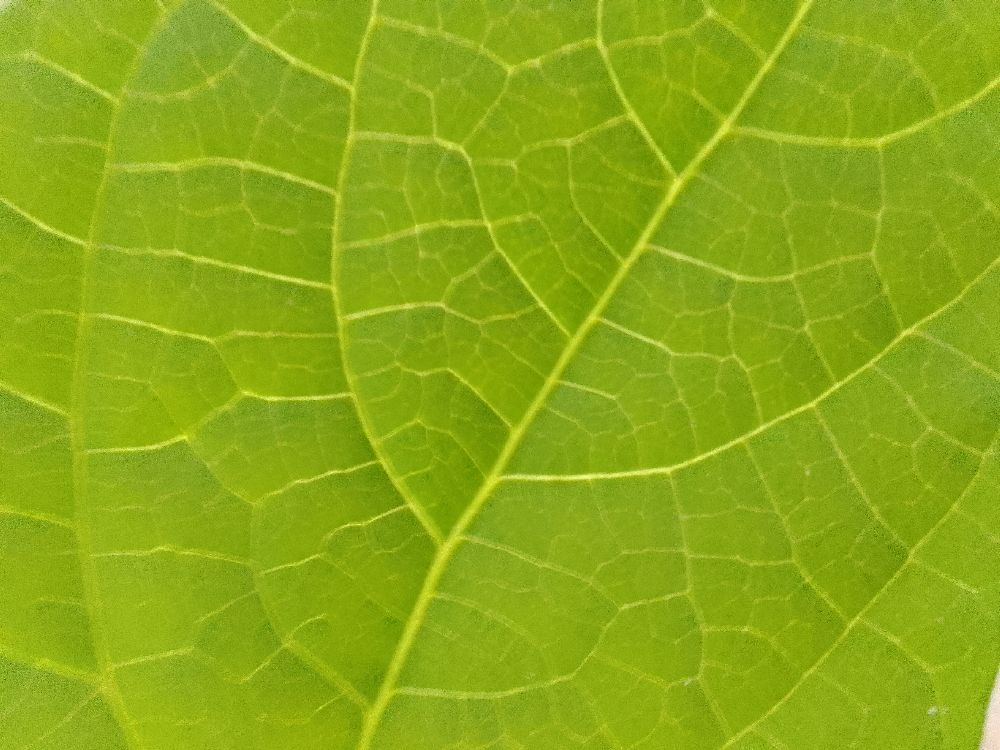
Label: healthy